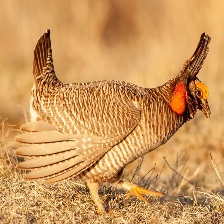
Species: GREATER PRAIRIE CHICKEN
Scientific name: TYMPANUCHUS CUPIDO